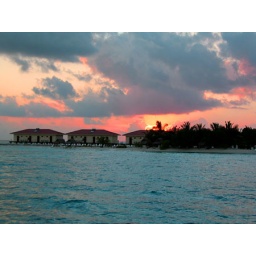
The sky was pretty over the water bungalows.